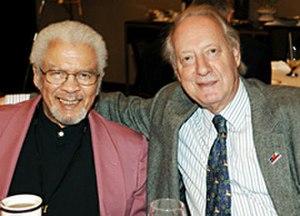
Frank Benjamin Foster, né le 23 septembre 1928 à Cincinnati dans l'Ohio et mort le 26 juillet 2011, est un saxophoniste et musicologue américain.
Le NEA Jazz Masters Fellowship est une récompense remise tous les ans depuis 1982 par le National Endowment for the Arts à des musiciens de jazz à la carrière établie en reconnaissance de leur œuvre.